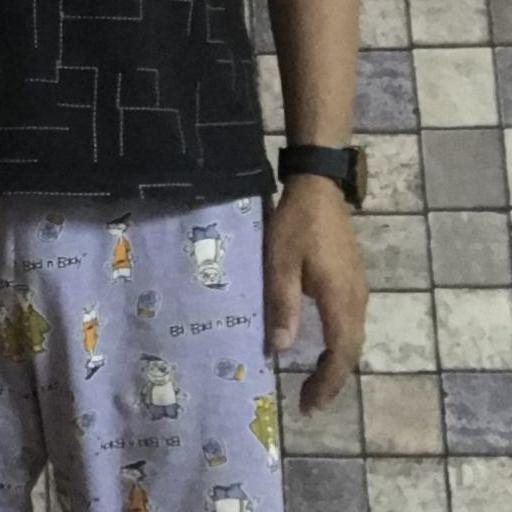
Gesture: no_gesture